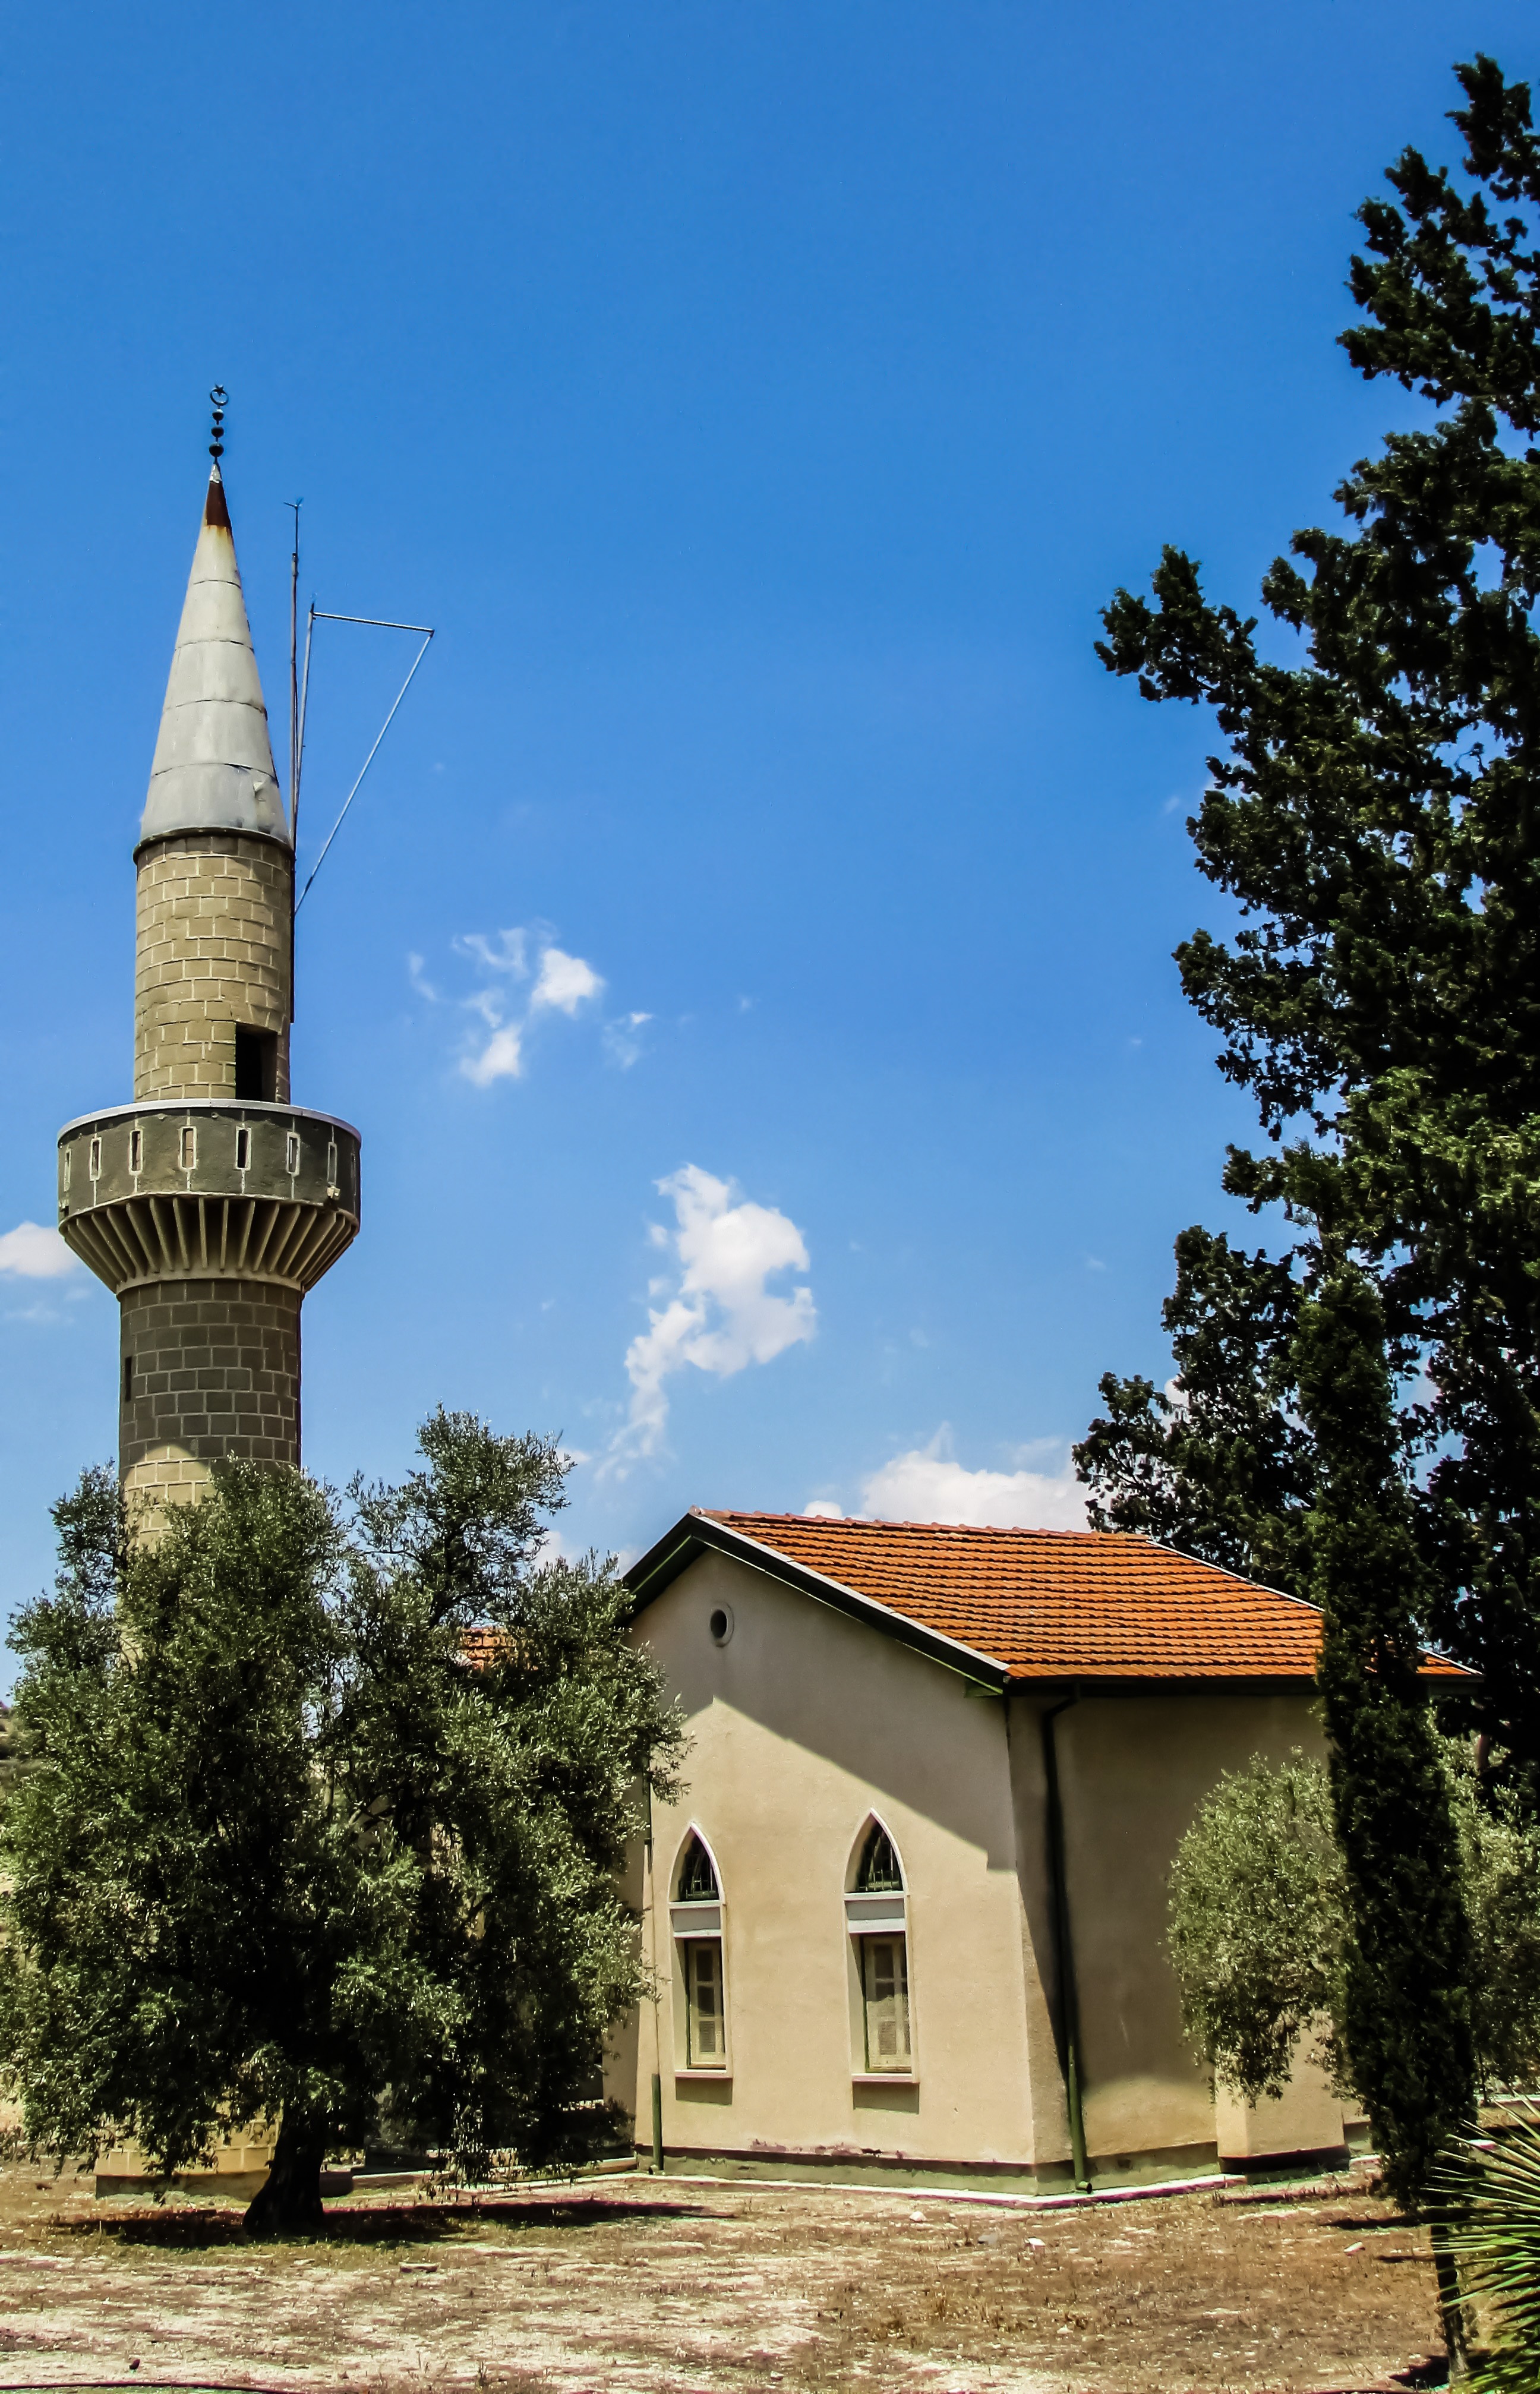
architecture, house, building, tower, religion, church, chapel, place of worship, steeple, monastery, mosque, islam, estate, cyprus, minaret, muslim, rural area, menogeia